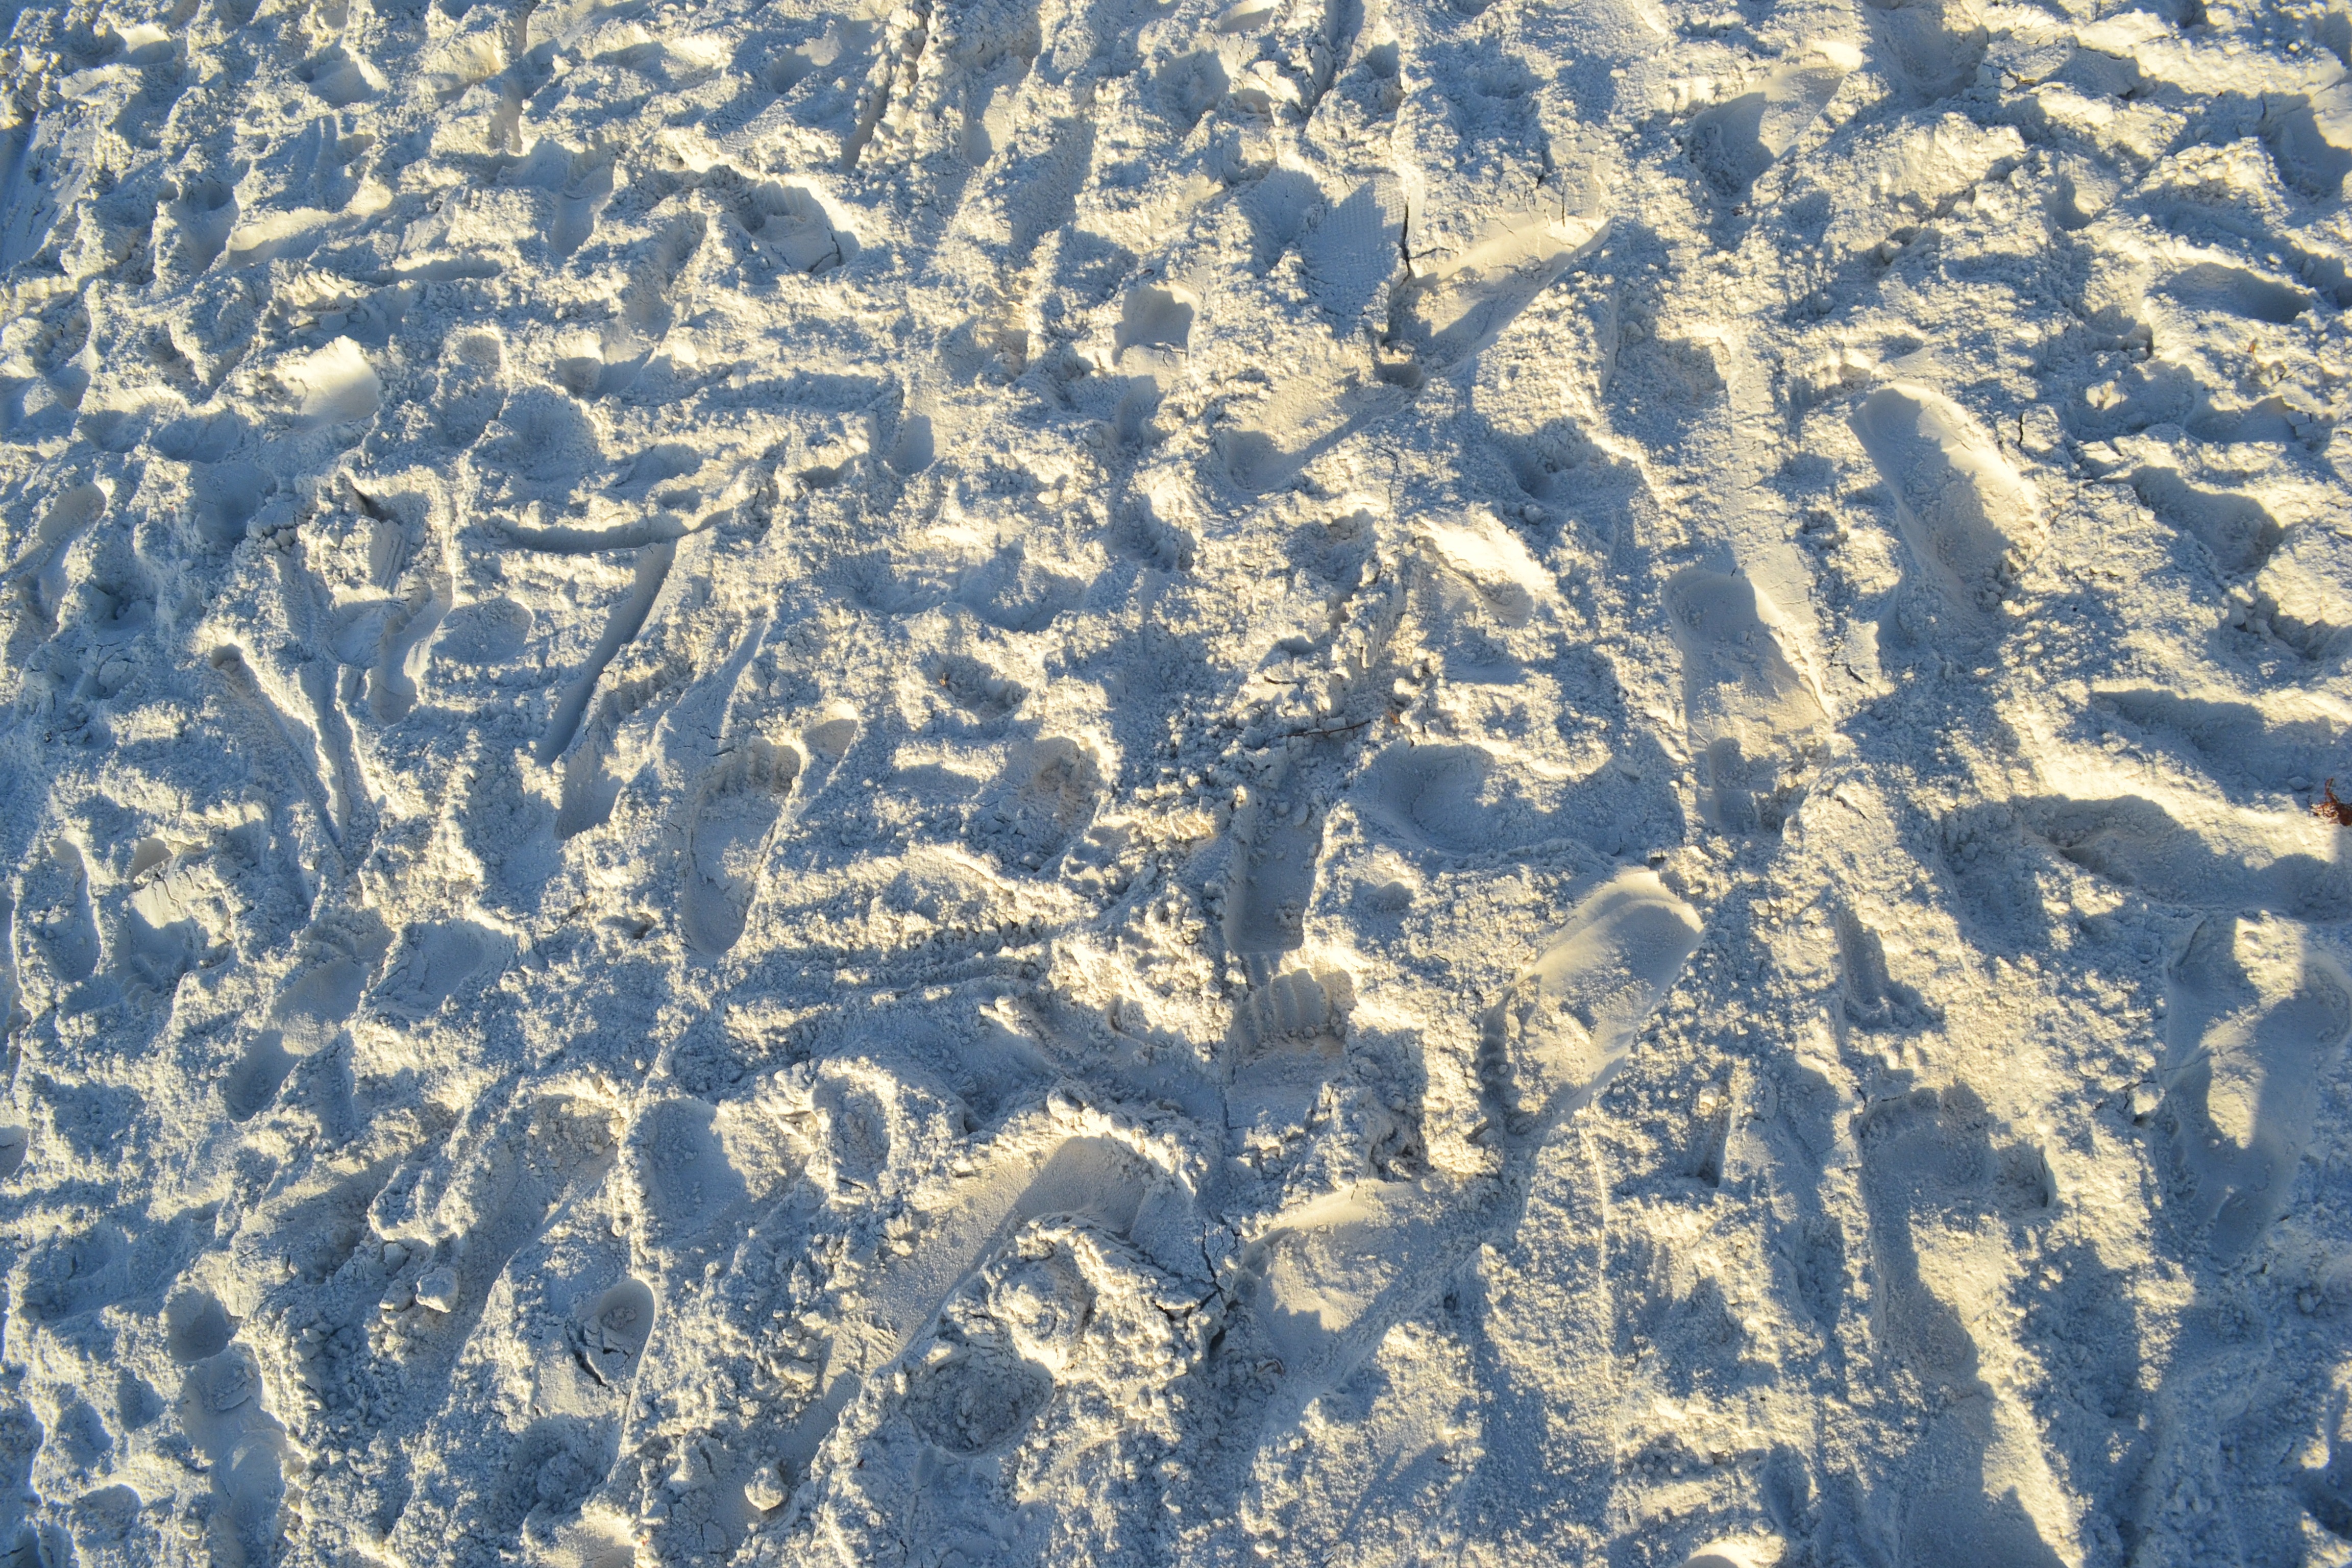
beach, landscape, sea, coast, nature, outdoor, sand, ocean, snow, winter, sunlight, texture, frost, coastal, vacation, coastline, seaside, environment, ice, reflection, scenic, soil, blue, outside, marine, florida, tundra, gulf coast, aerial photography